Kamlesh Dutt Tripathi

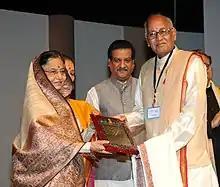
Pratibha Devisingh Patil presenting the Sangeet Natak Akademi Fellowship-2009 to Prof. Kamalesh Datta Tripathi for his outstanding contribution to Sanskrit Theatre

Kamlesh Dutt Tripathi was an Indian theatre personality and professor emeritus of BHU Varanasi. His interest and expertise spreads from Kutiyattam tradition to Ankiya Nat of Assam, aesthetics. He has contributed to the contemporary practice of classical Sanskrit texts in his tenure as the Chairman of Kalidasa Academy Ujjain. He had associated with Natyasastra scholar and Kutiyattam actor Natyacharya Mani Madhava Chakyar. He was instrumental in understanding and performing the plays by Kalidasa and Bhasa. His writings and translations into Hindi of plays like Balacharita were important in understanding the dramaturgy of Bhasa in the modern context.